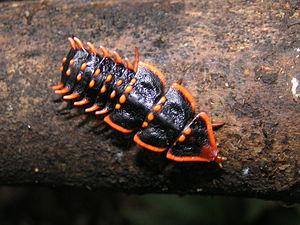
Duliticola est un genre d'insectes coléoptères de la famille des Lycidae. Les femelles restent au stade larvaire, mesurent entre 40 et 80 mm de long, et leur apparence physique n'est pas sans rappeler celle des trilobites. Les mâles sont plus petits, de l'ordre de 8 à 9 mm, avec une apparence se rapprochant plus du coléoptère « classique ».